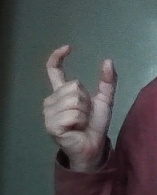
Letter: nun